Mount Lebanon Mutasarrifate

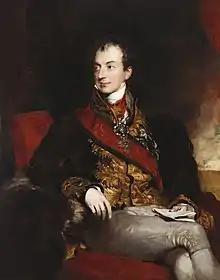
Klemens von Metternich, architect of the Kaimakamat System.

After dismissing Omar Pasha of his position, the Ottoman government tried to appoint two non-Lebanese Ottoman rulers in his place, one on the south of the mountain, that is, on the Druze-majority side, and the other on the north of the mountain, that is, on the Christian-majority side, with the rulers being the subject of the Governor of Beirut, but the Europeans stood in the way of the Ottoman plan, as it entailed strengthening the Ottoman Islamic grip on Mount Lebanon, and since the influence of the Ottoman Empire was weakening at the time and unable to compete with the European influence, the Sultan accepted the proposals of representatives of the great powers to divide the mountain into a Christian and a Druze side and on 1 December 1843, the Sultan agreed to the proposal of Prince Metternich, Chancellor of Austria, and asked Asaad Pasha, the governor of Beirut, to divide Mount Lebanon into two provinces: a northern province ruled by a Christian Qa’im-Maqam and a southern province governed by a Druze Qa’im-Maqam, both of whom are chosen by the notables, and are subject to the Governor of Beirut, this system was later known as the double Qa’im-Maqamate system.